Jonathan Edwards (triple jumper)

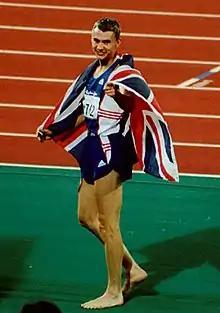
Edwards at the 2000 Summer Olympics in Sydney, New South Wales, Australia

Jonathan David Edwards, (born 10 May 1966) is a British former triple jumper. He is an Olympic, double World, European, European indoor and Commonwealth champion, and has held the world record in the event since 1995. Edwards is widely regarded as the greatest triple-jumper in history.